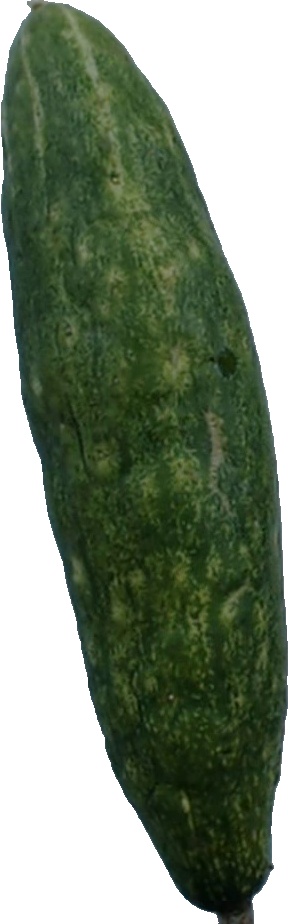
Label: cucumber_3